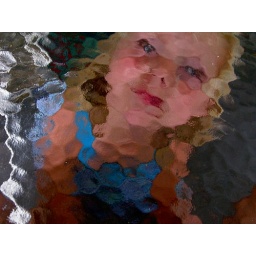
My daughter playing under a glass table at a local cafe.